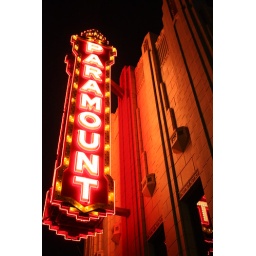
I was focused on getting the sign to illuminate the building. The T in the mirror was a bonus